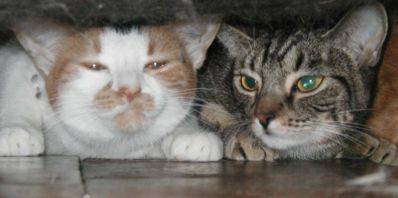
Label: cat